Freewheeling (film)

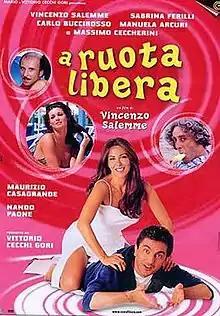

Freewheeling is a 2000 Italian comedy film written, directed and starred by Vincenzo Salemme.